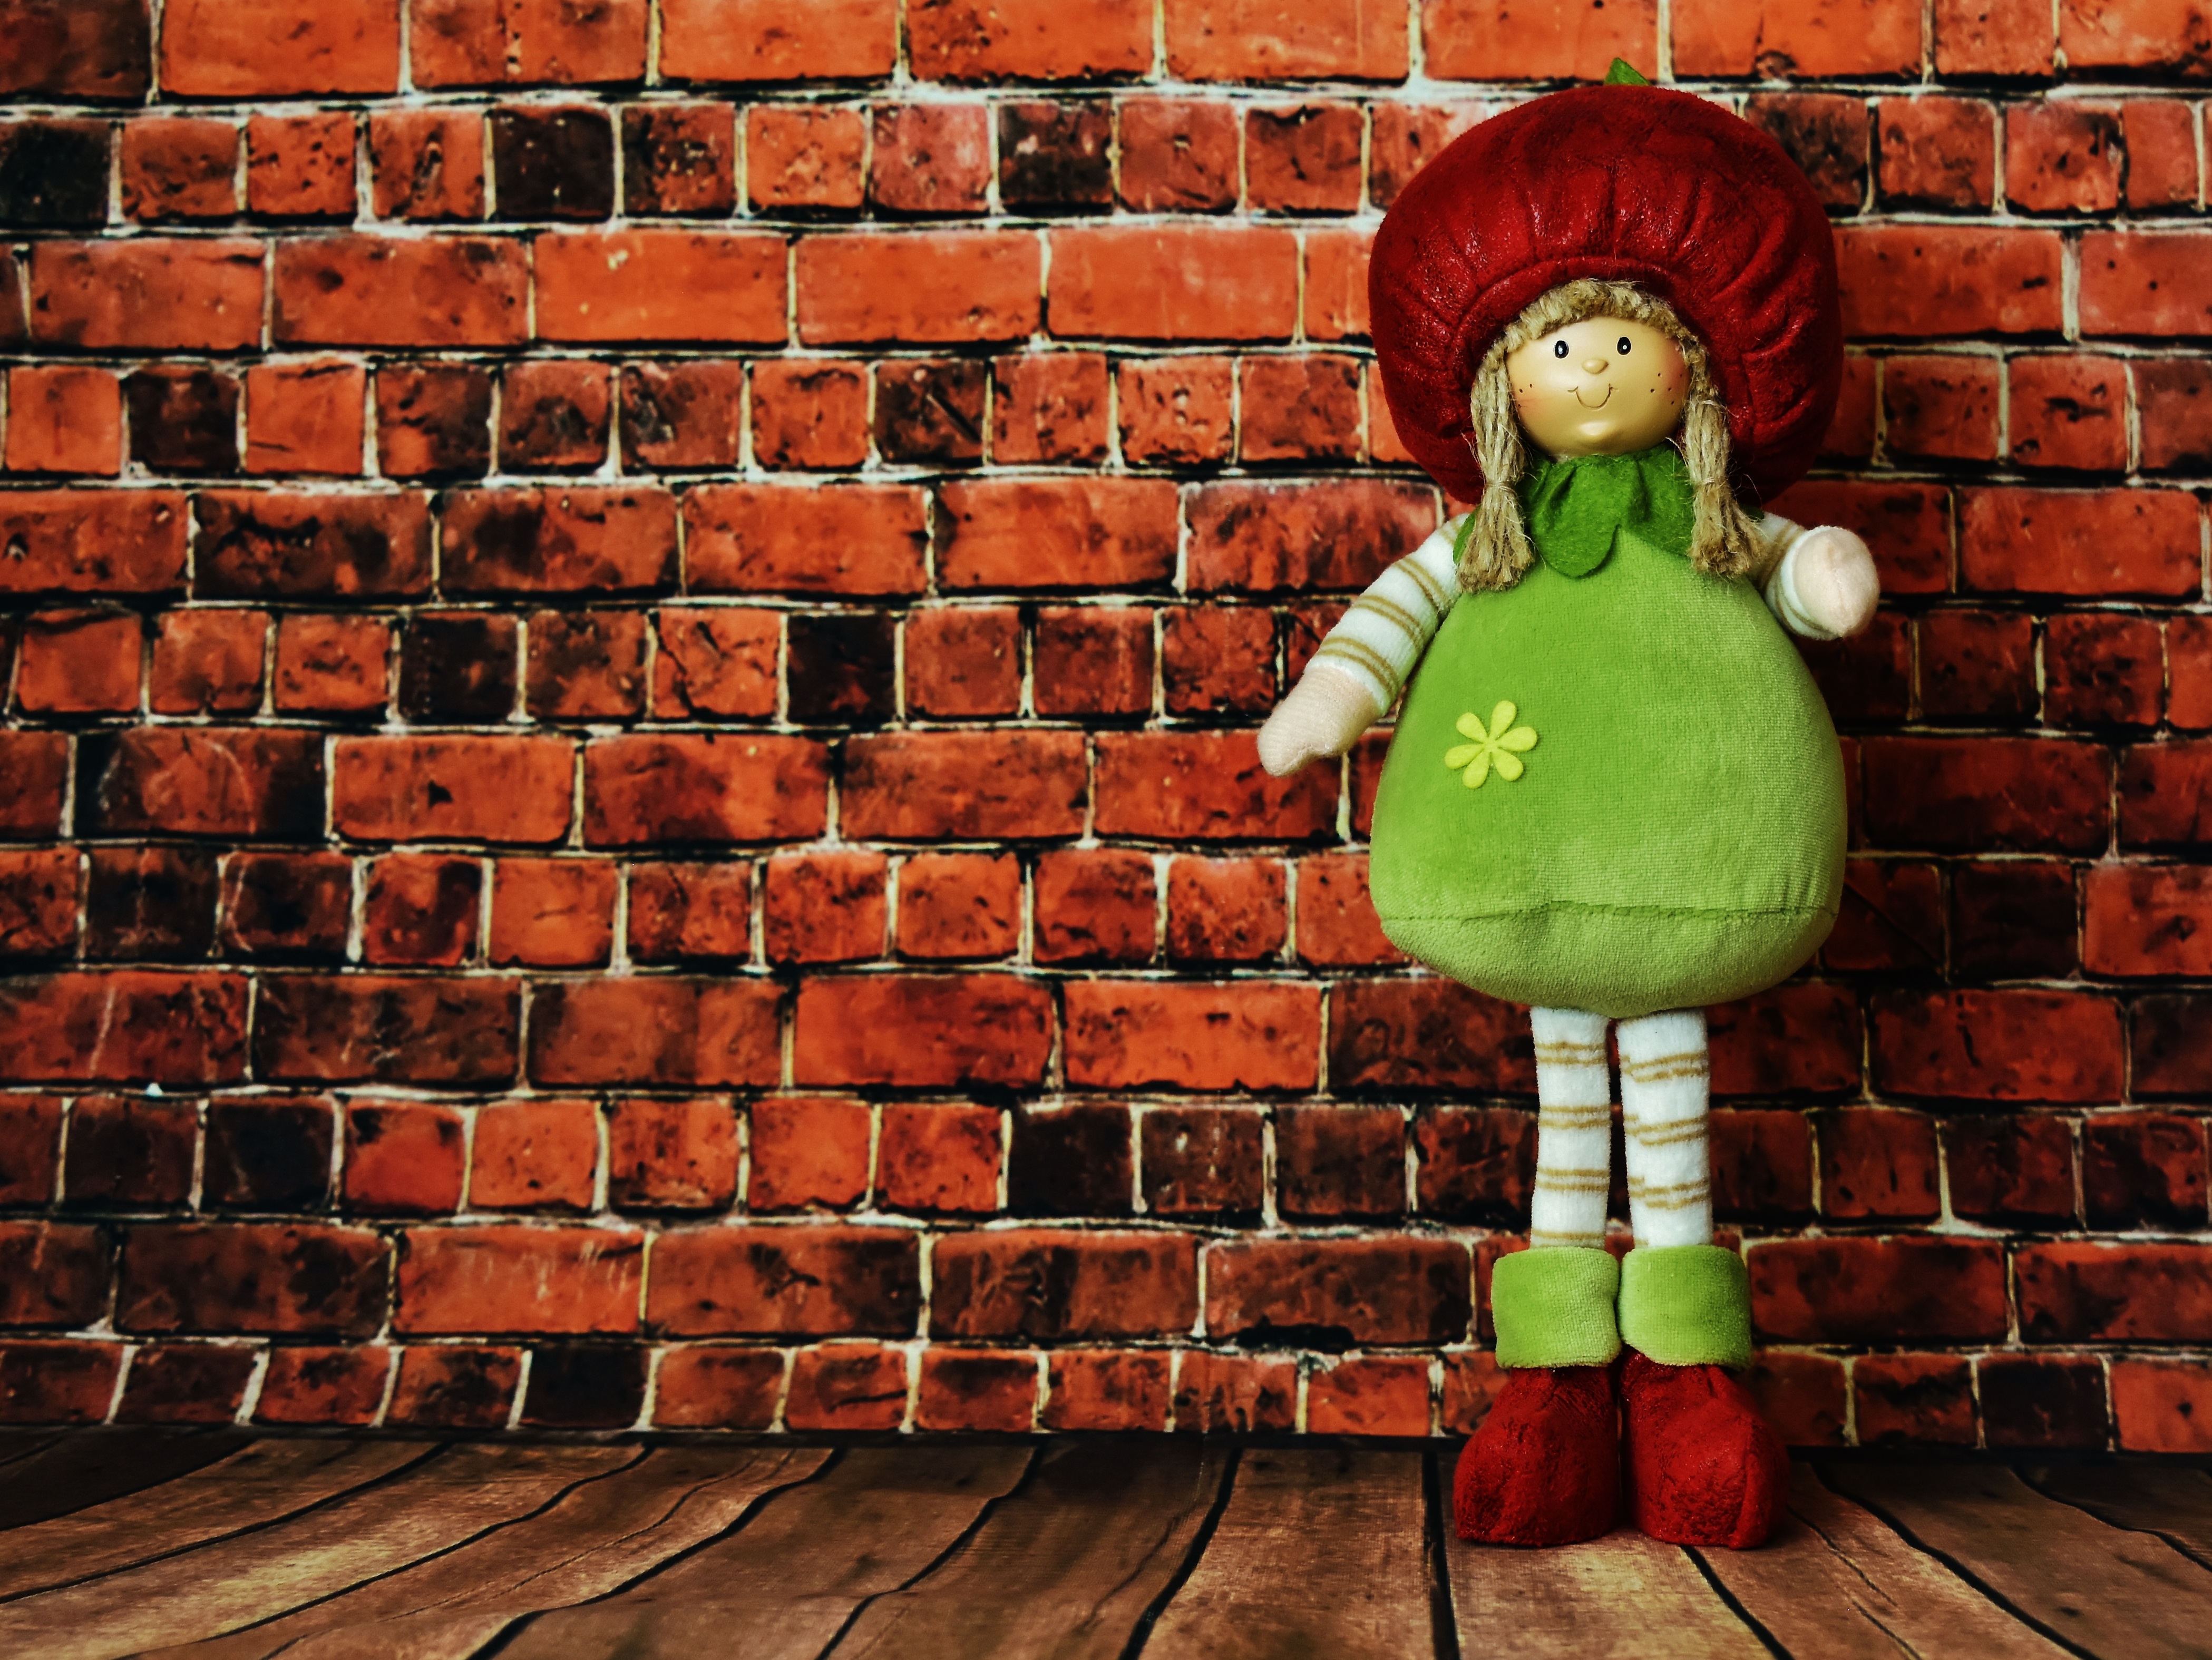
color, red, brick, green, wall, brickwork, art, wood, material